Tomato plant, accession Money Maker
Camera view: bottom (45 deg); turntable rotation: 0 degrees
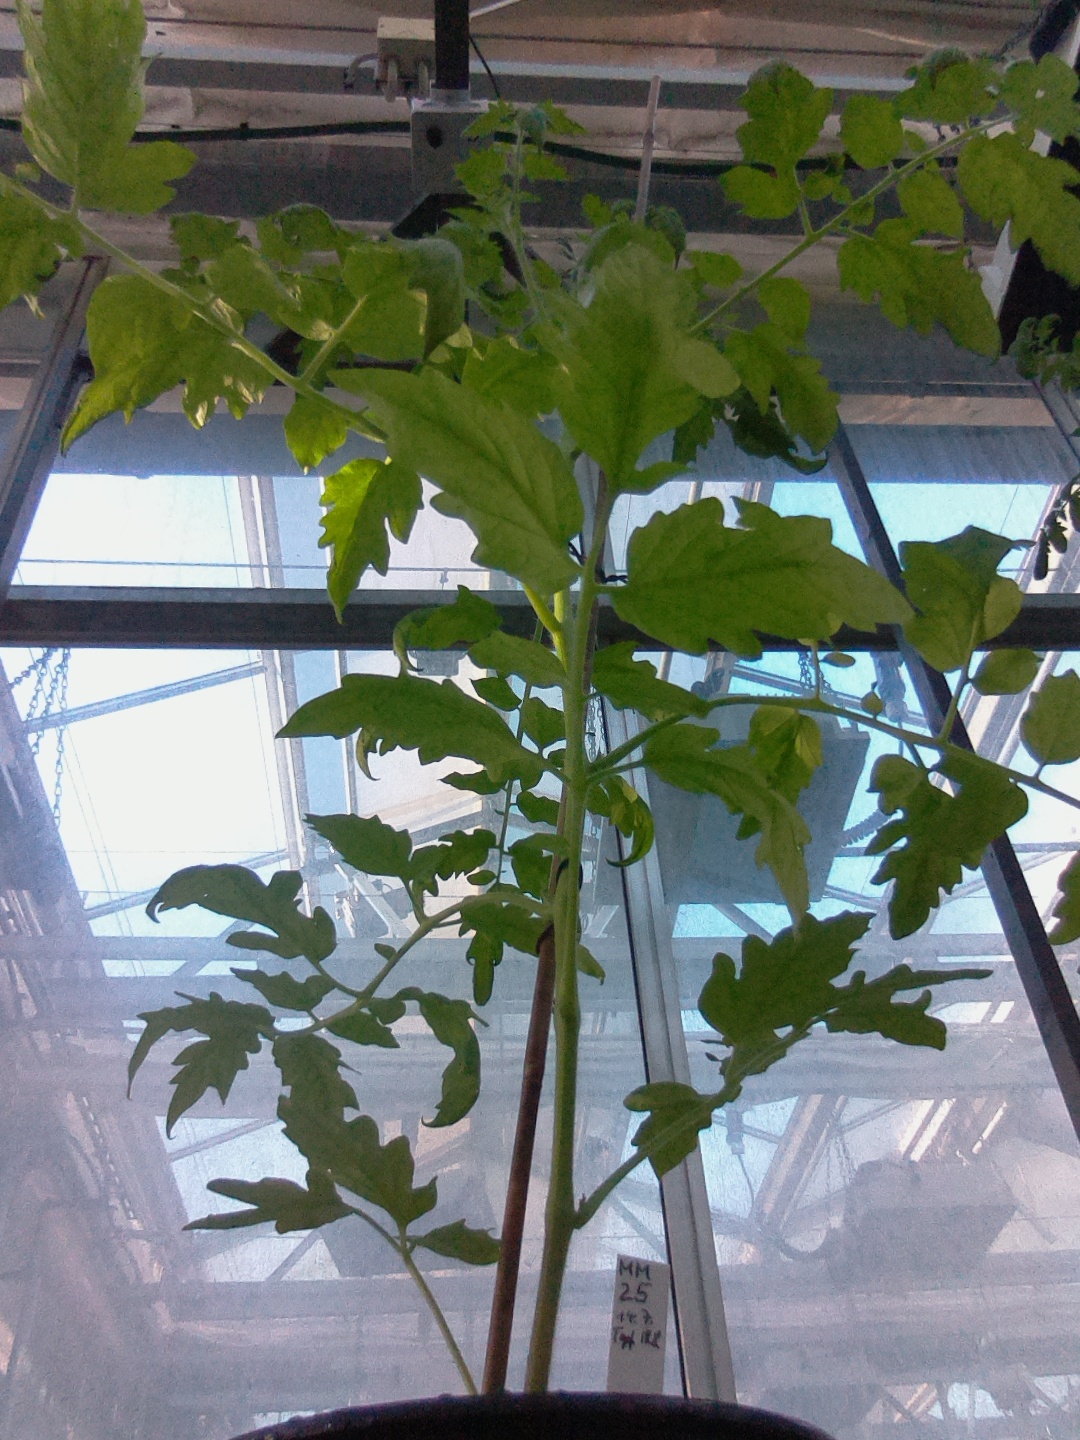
BBCH growth stage 22: 20%-30% Side shoots formed